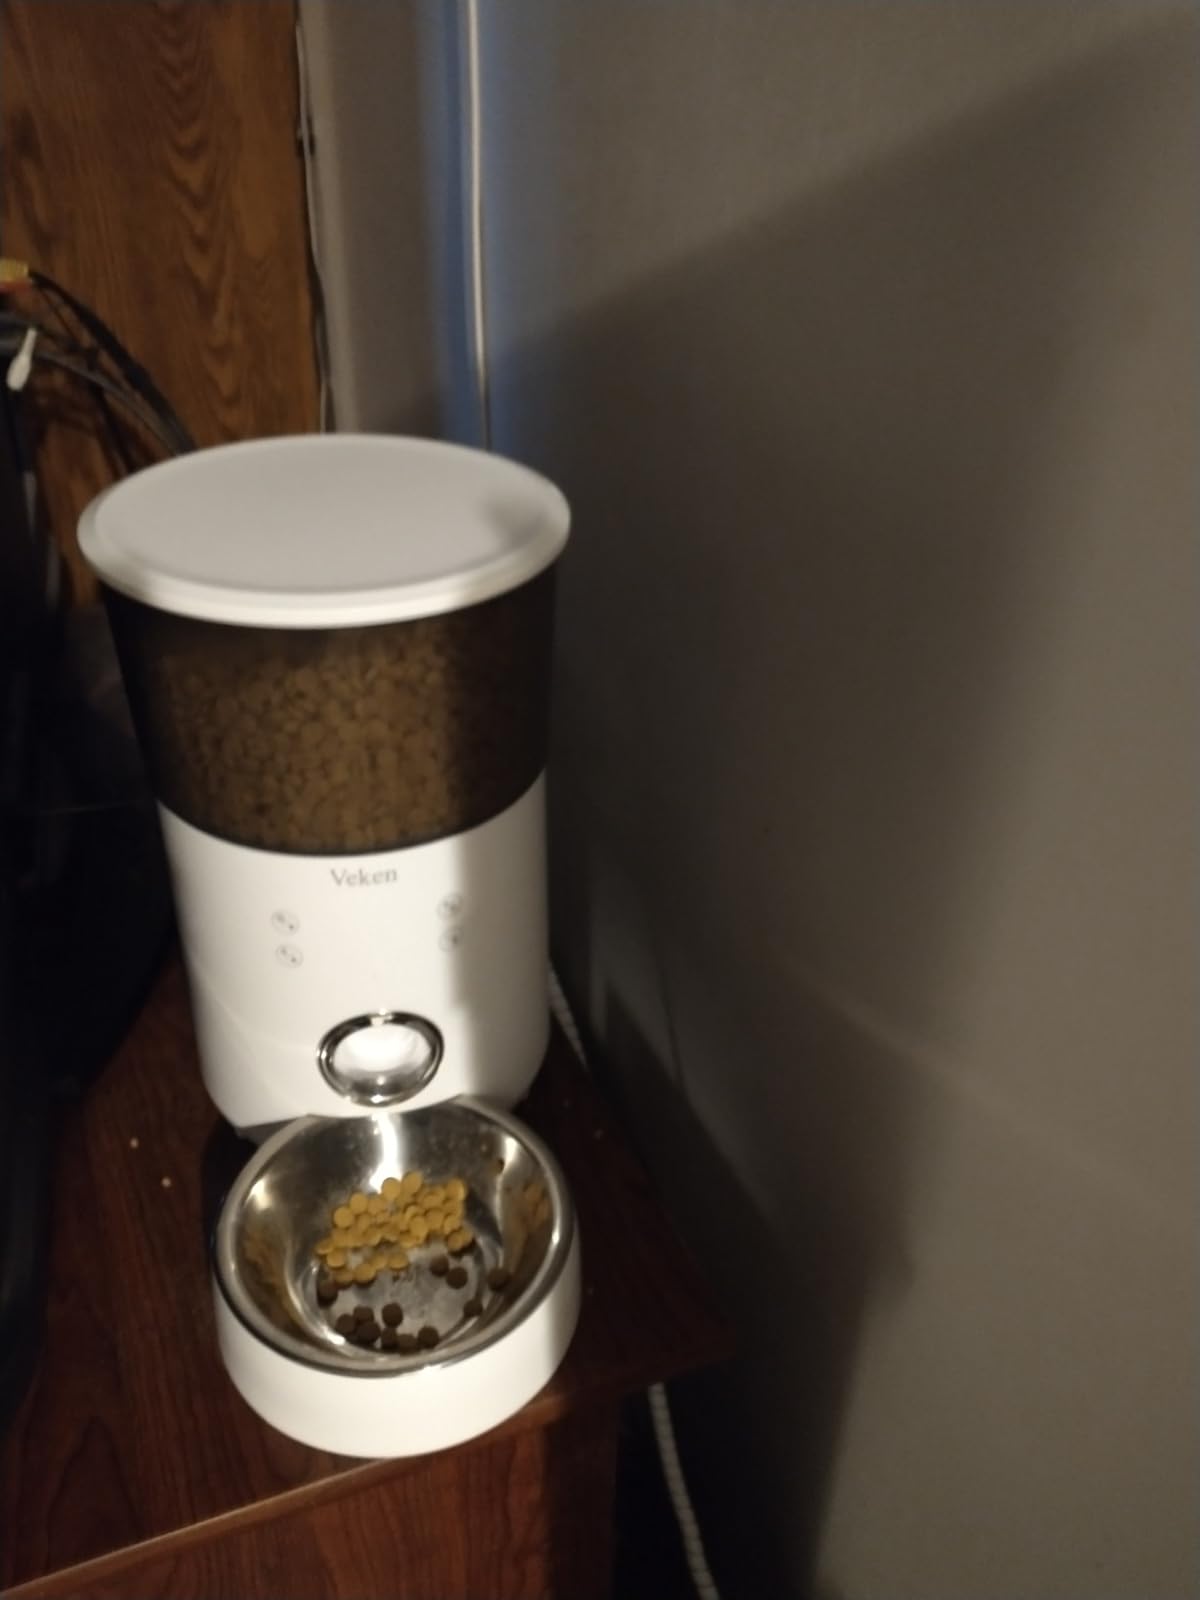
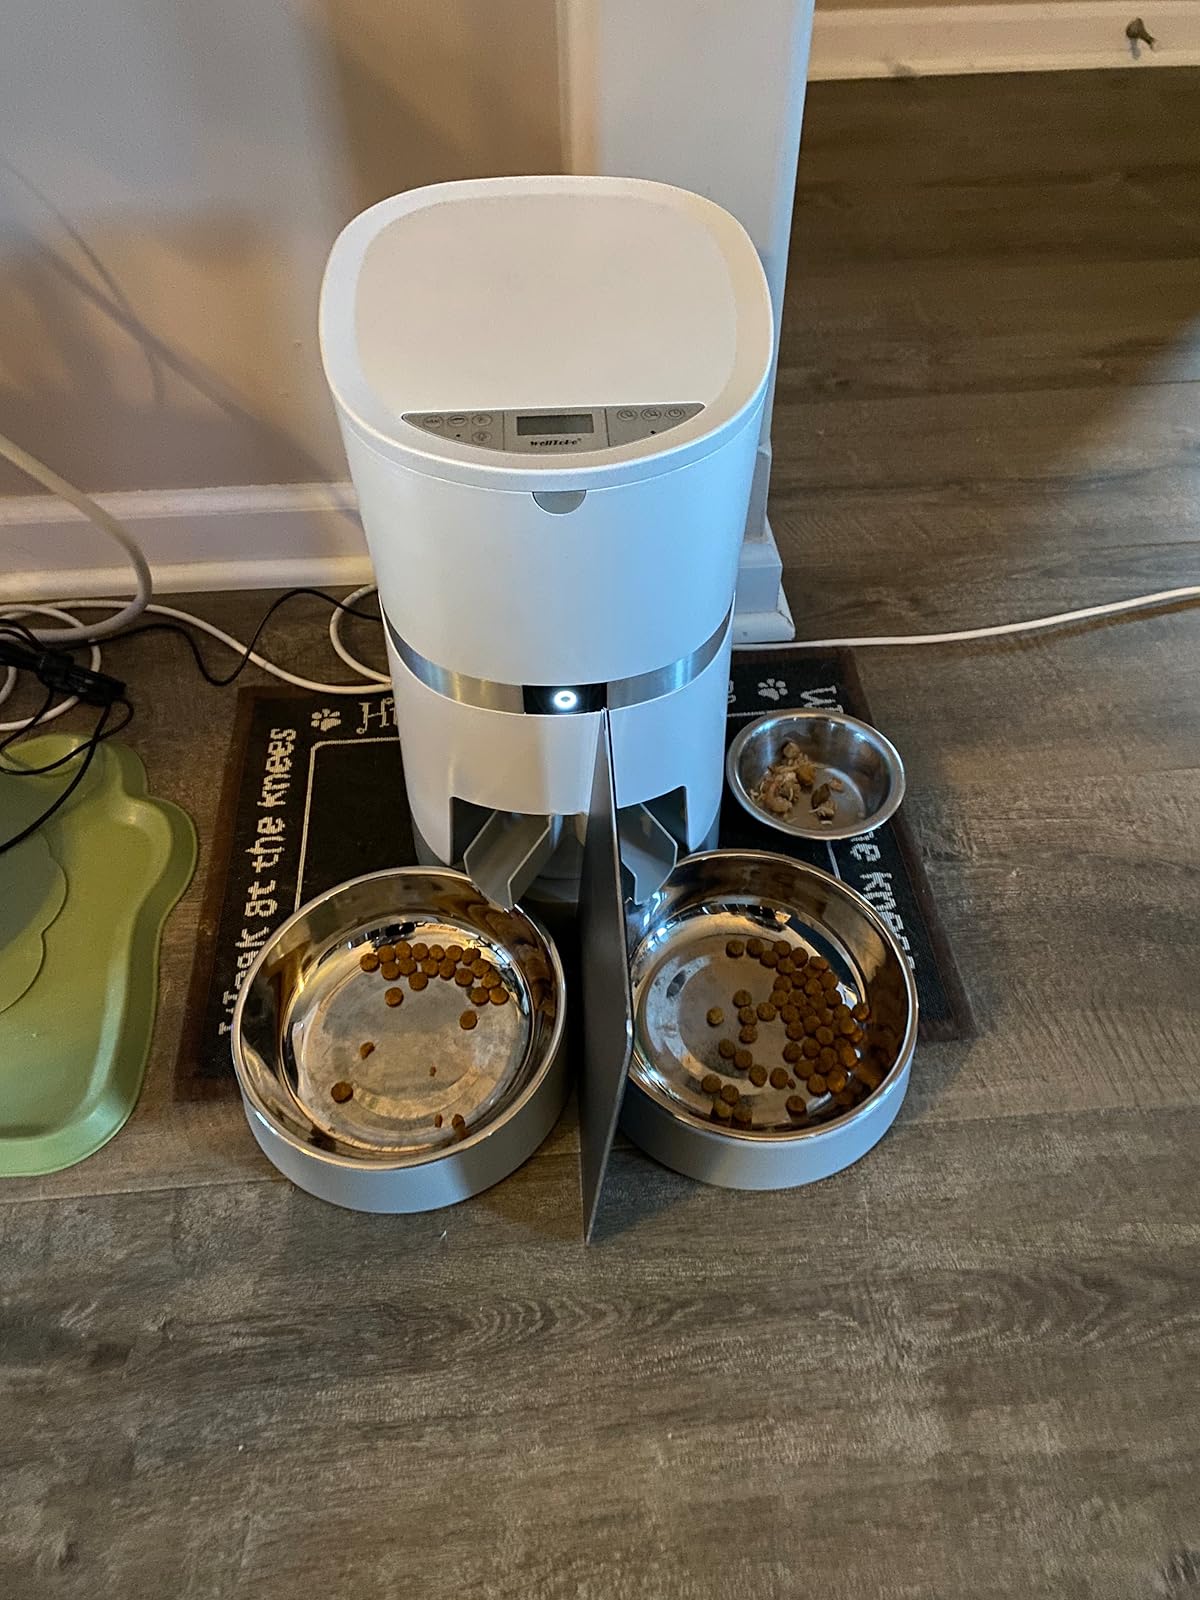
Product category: items_feeder
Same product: no